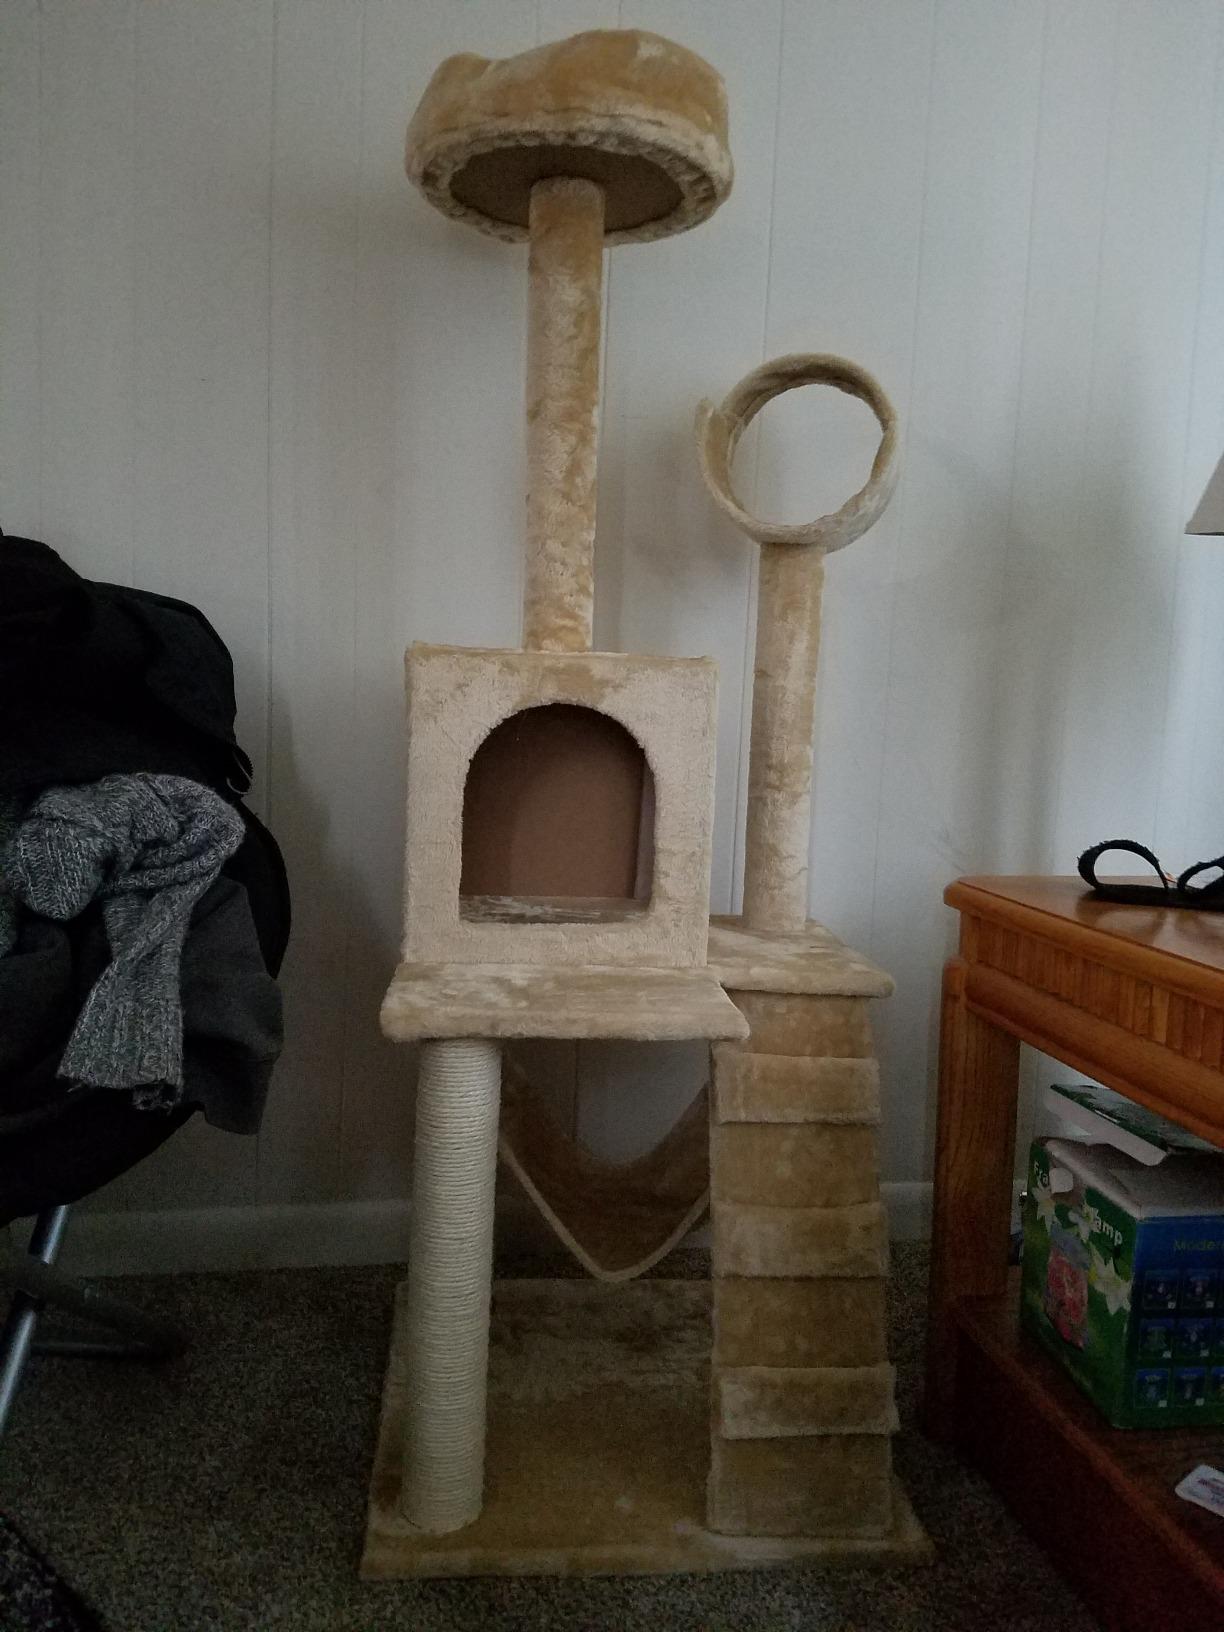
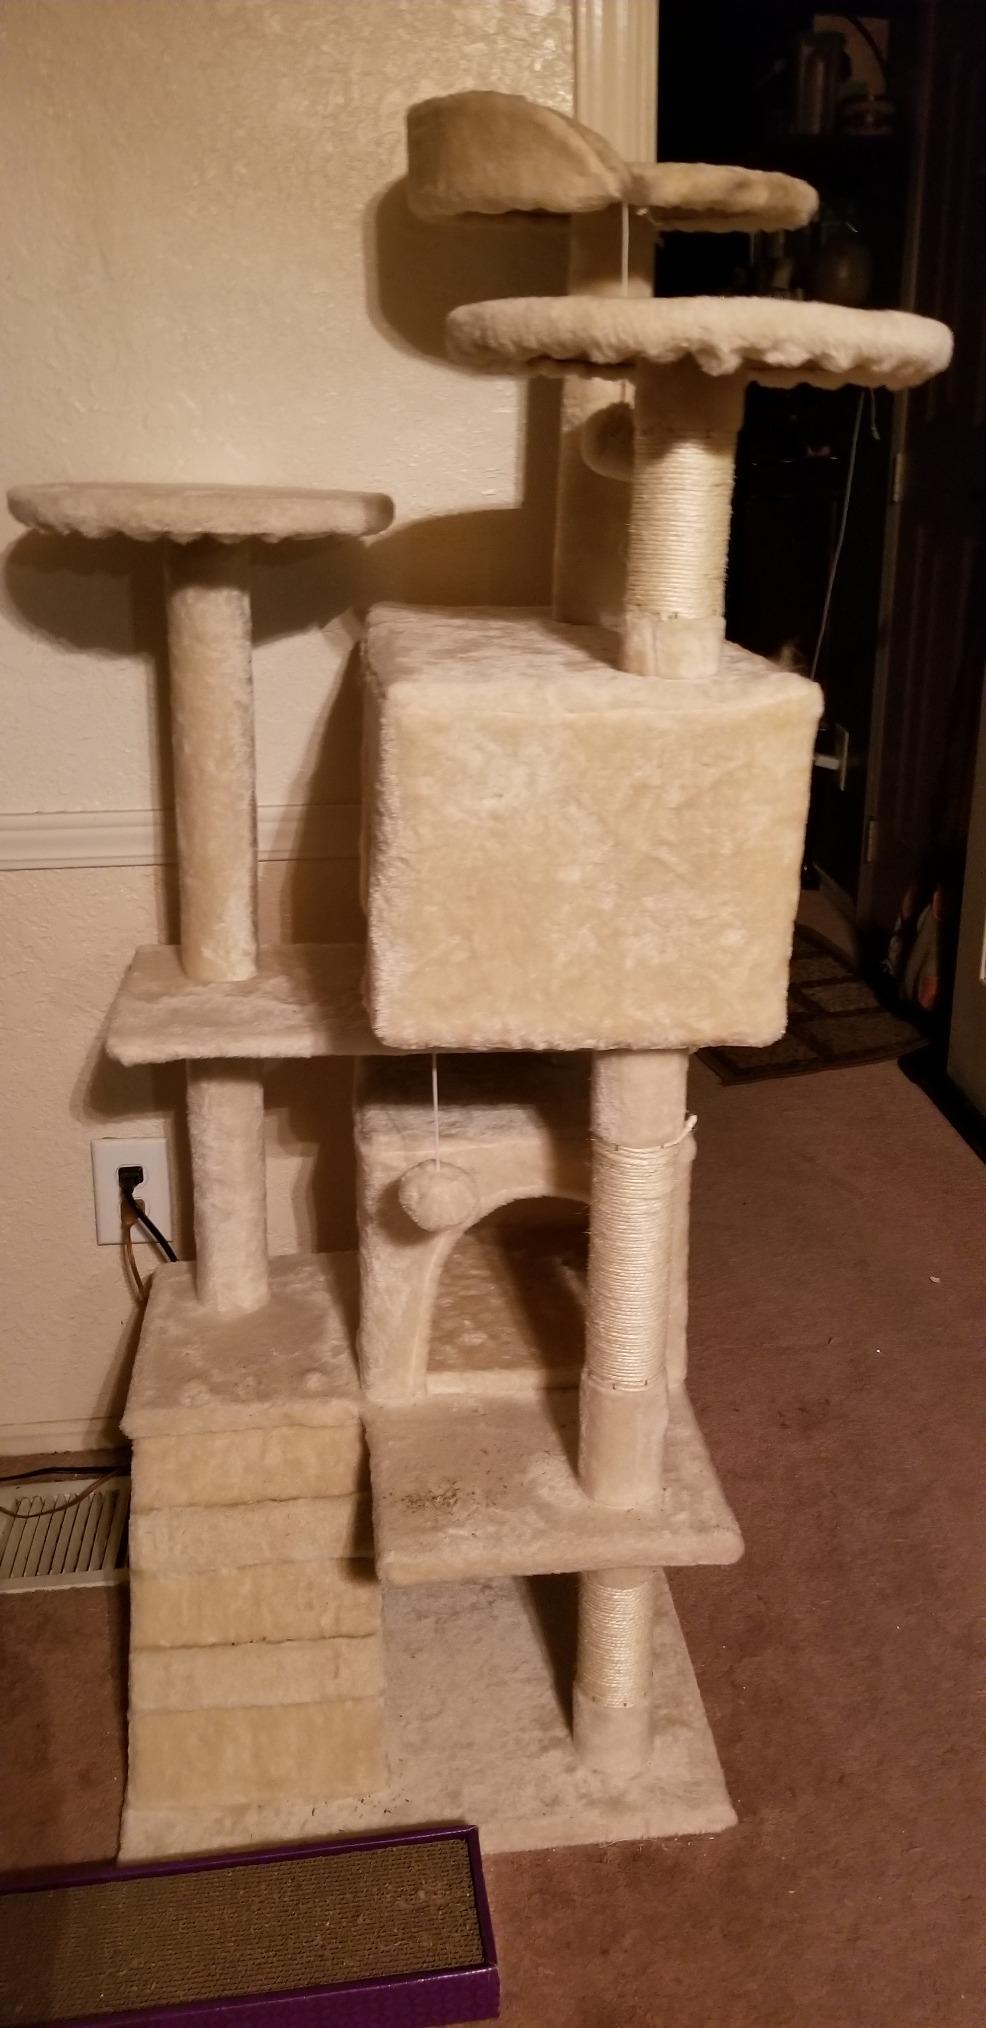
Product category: items_cat tree
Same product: no